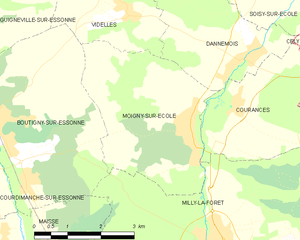
Carte des communes françaises Moigny-sur-École